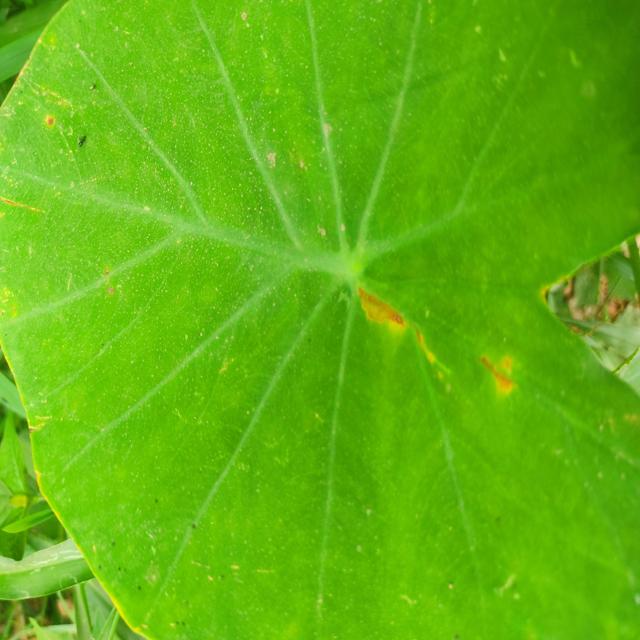
Label: Early_Blight